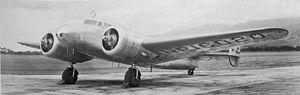
Cette liste de disparitions aériennes recense les appareils, aviateurs et passagers disparus au cours d'un transport aérien, pour des raisons qui n'ont jamais été définitivement élucidées, notamment dans le cas de disparition de corps ou de l'appareil.